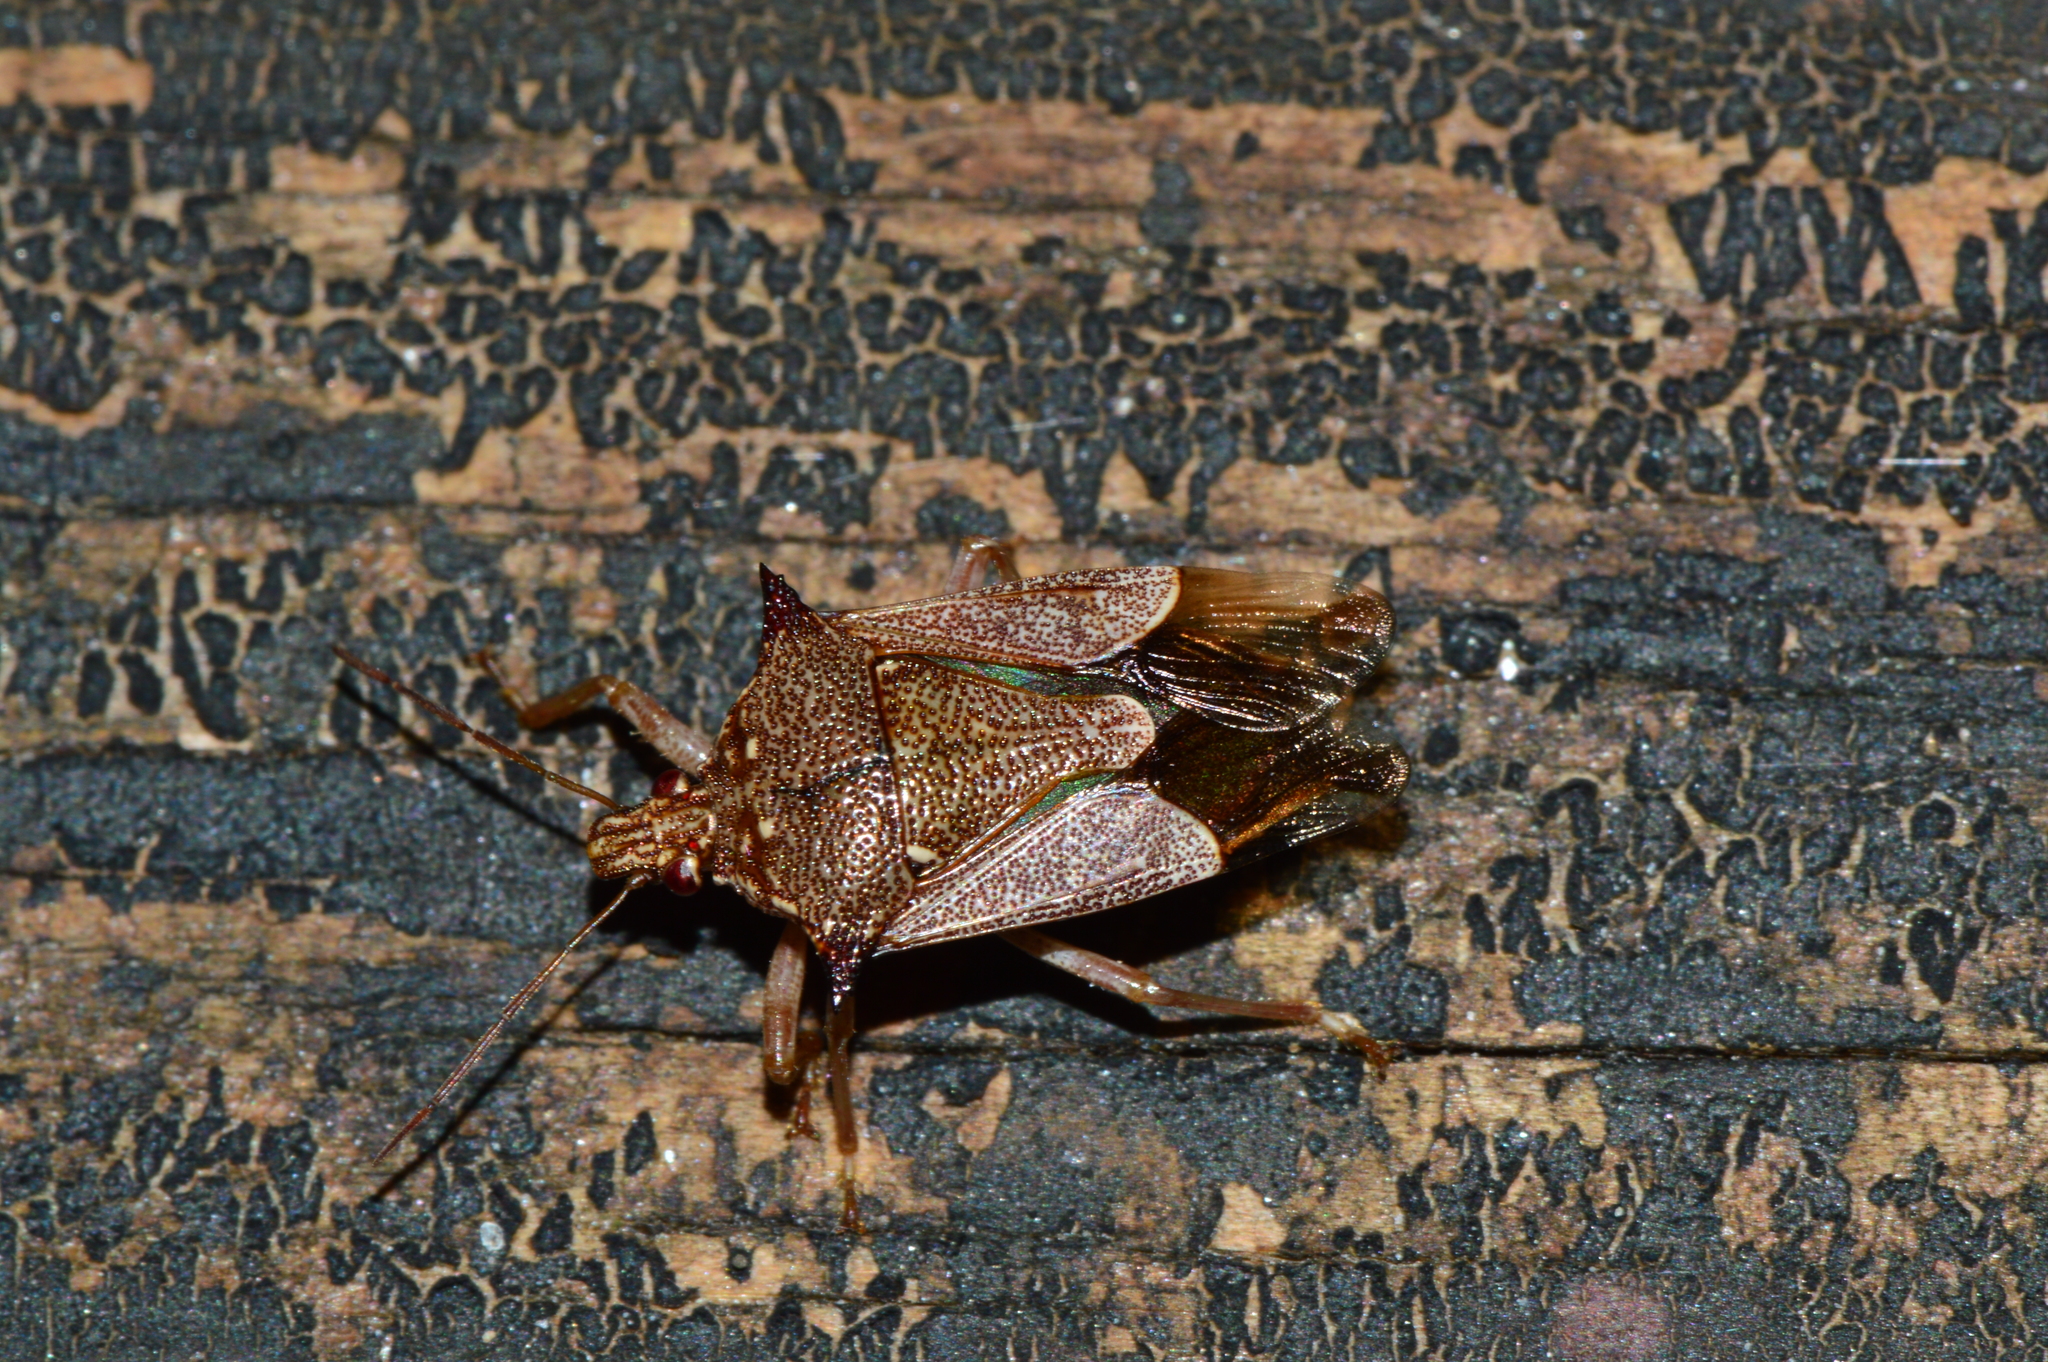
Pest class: stink_bug